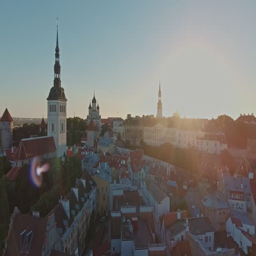
old town city center from the height in the evening